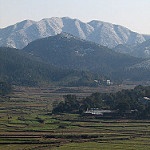
Label: mountain